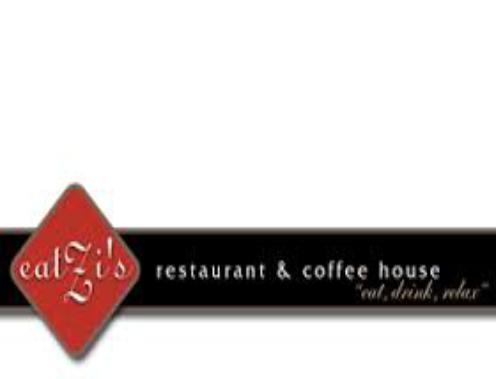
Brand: EatZi's
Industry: Food